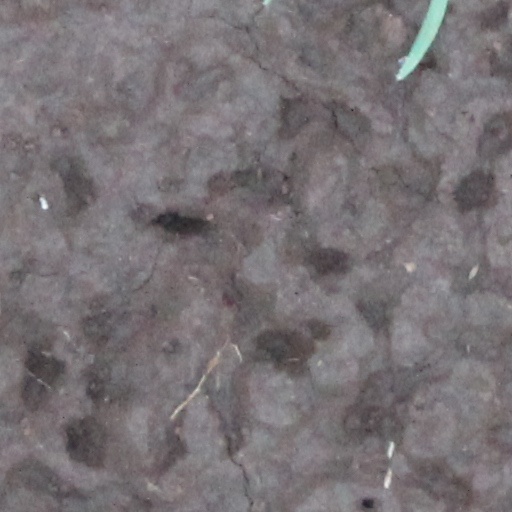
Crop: wheat